Our Lady of Mount Carmel Church, Gatchina

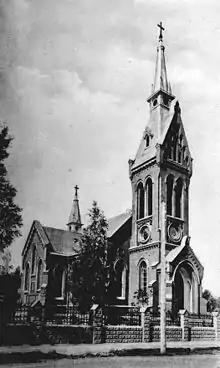
The church in 1910

During the Russian Civil War, the Church was the site of a Soviet war crime. According to Fr. Christopher Lawrence Zugger, "In 1920 at Gatchina (outside Petrograd), Bolsheviks demanded that the priest give up the keys to the Tabernacle, so they could gain access to, 'the greatest treasure of the Catholics'. The elderly priest refused, he was assaulted, and locksmith ordered to break open the tabernacle doors. The Holy Eucharist was dumped onto the floor and the Ciborium stolen. The priest died from the shock."